Roland Hemond

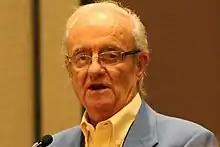
Hemond in 2014

Roland A. Hemond (October 26, 1929 – December 12, 2021) was an American professional baseball executive who worked in Major League Baseball. He served as the scouting director of the California Angels, general manager of the Chicago White Sox and Baltimore Orioles, senior executive vice president of the Arizona Diamondbacks, executive advisor to the general manager of the White Sox, and special assistant to the president for the Arizona Diamondbacks.